Kilwa Kisiwani

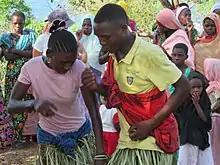
Residents of Kilwa Kisiwani dancing for overseas visitors.

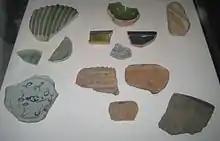
Kilwa pot sherds about 1000 to 1500.

The island is located with the Kilwa Masoko township authority. The main economic activities on the island are cultural tourism, fishing and subsistence agriculture. Economic growth is limited due to the island's isolation. There no rivers and the main source for water is wells. Many of the island's freshwater wells have been used for over a millennium. The island is served by small boats to and from Kilwa Masoko. The island's only electricity is generated from solar power and has a small capacity. There are no roads on the island thus most transport is on foot or by motorcycle.